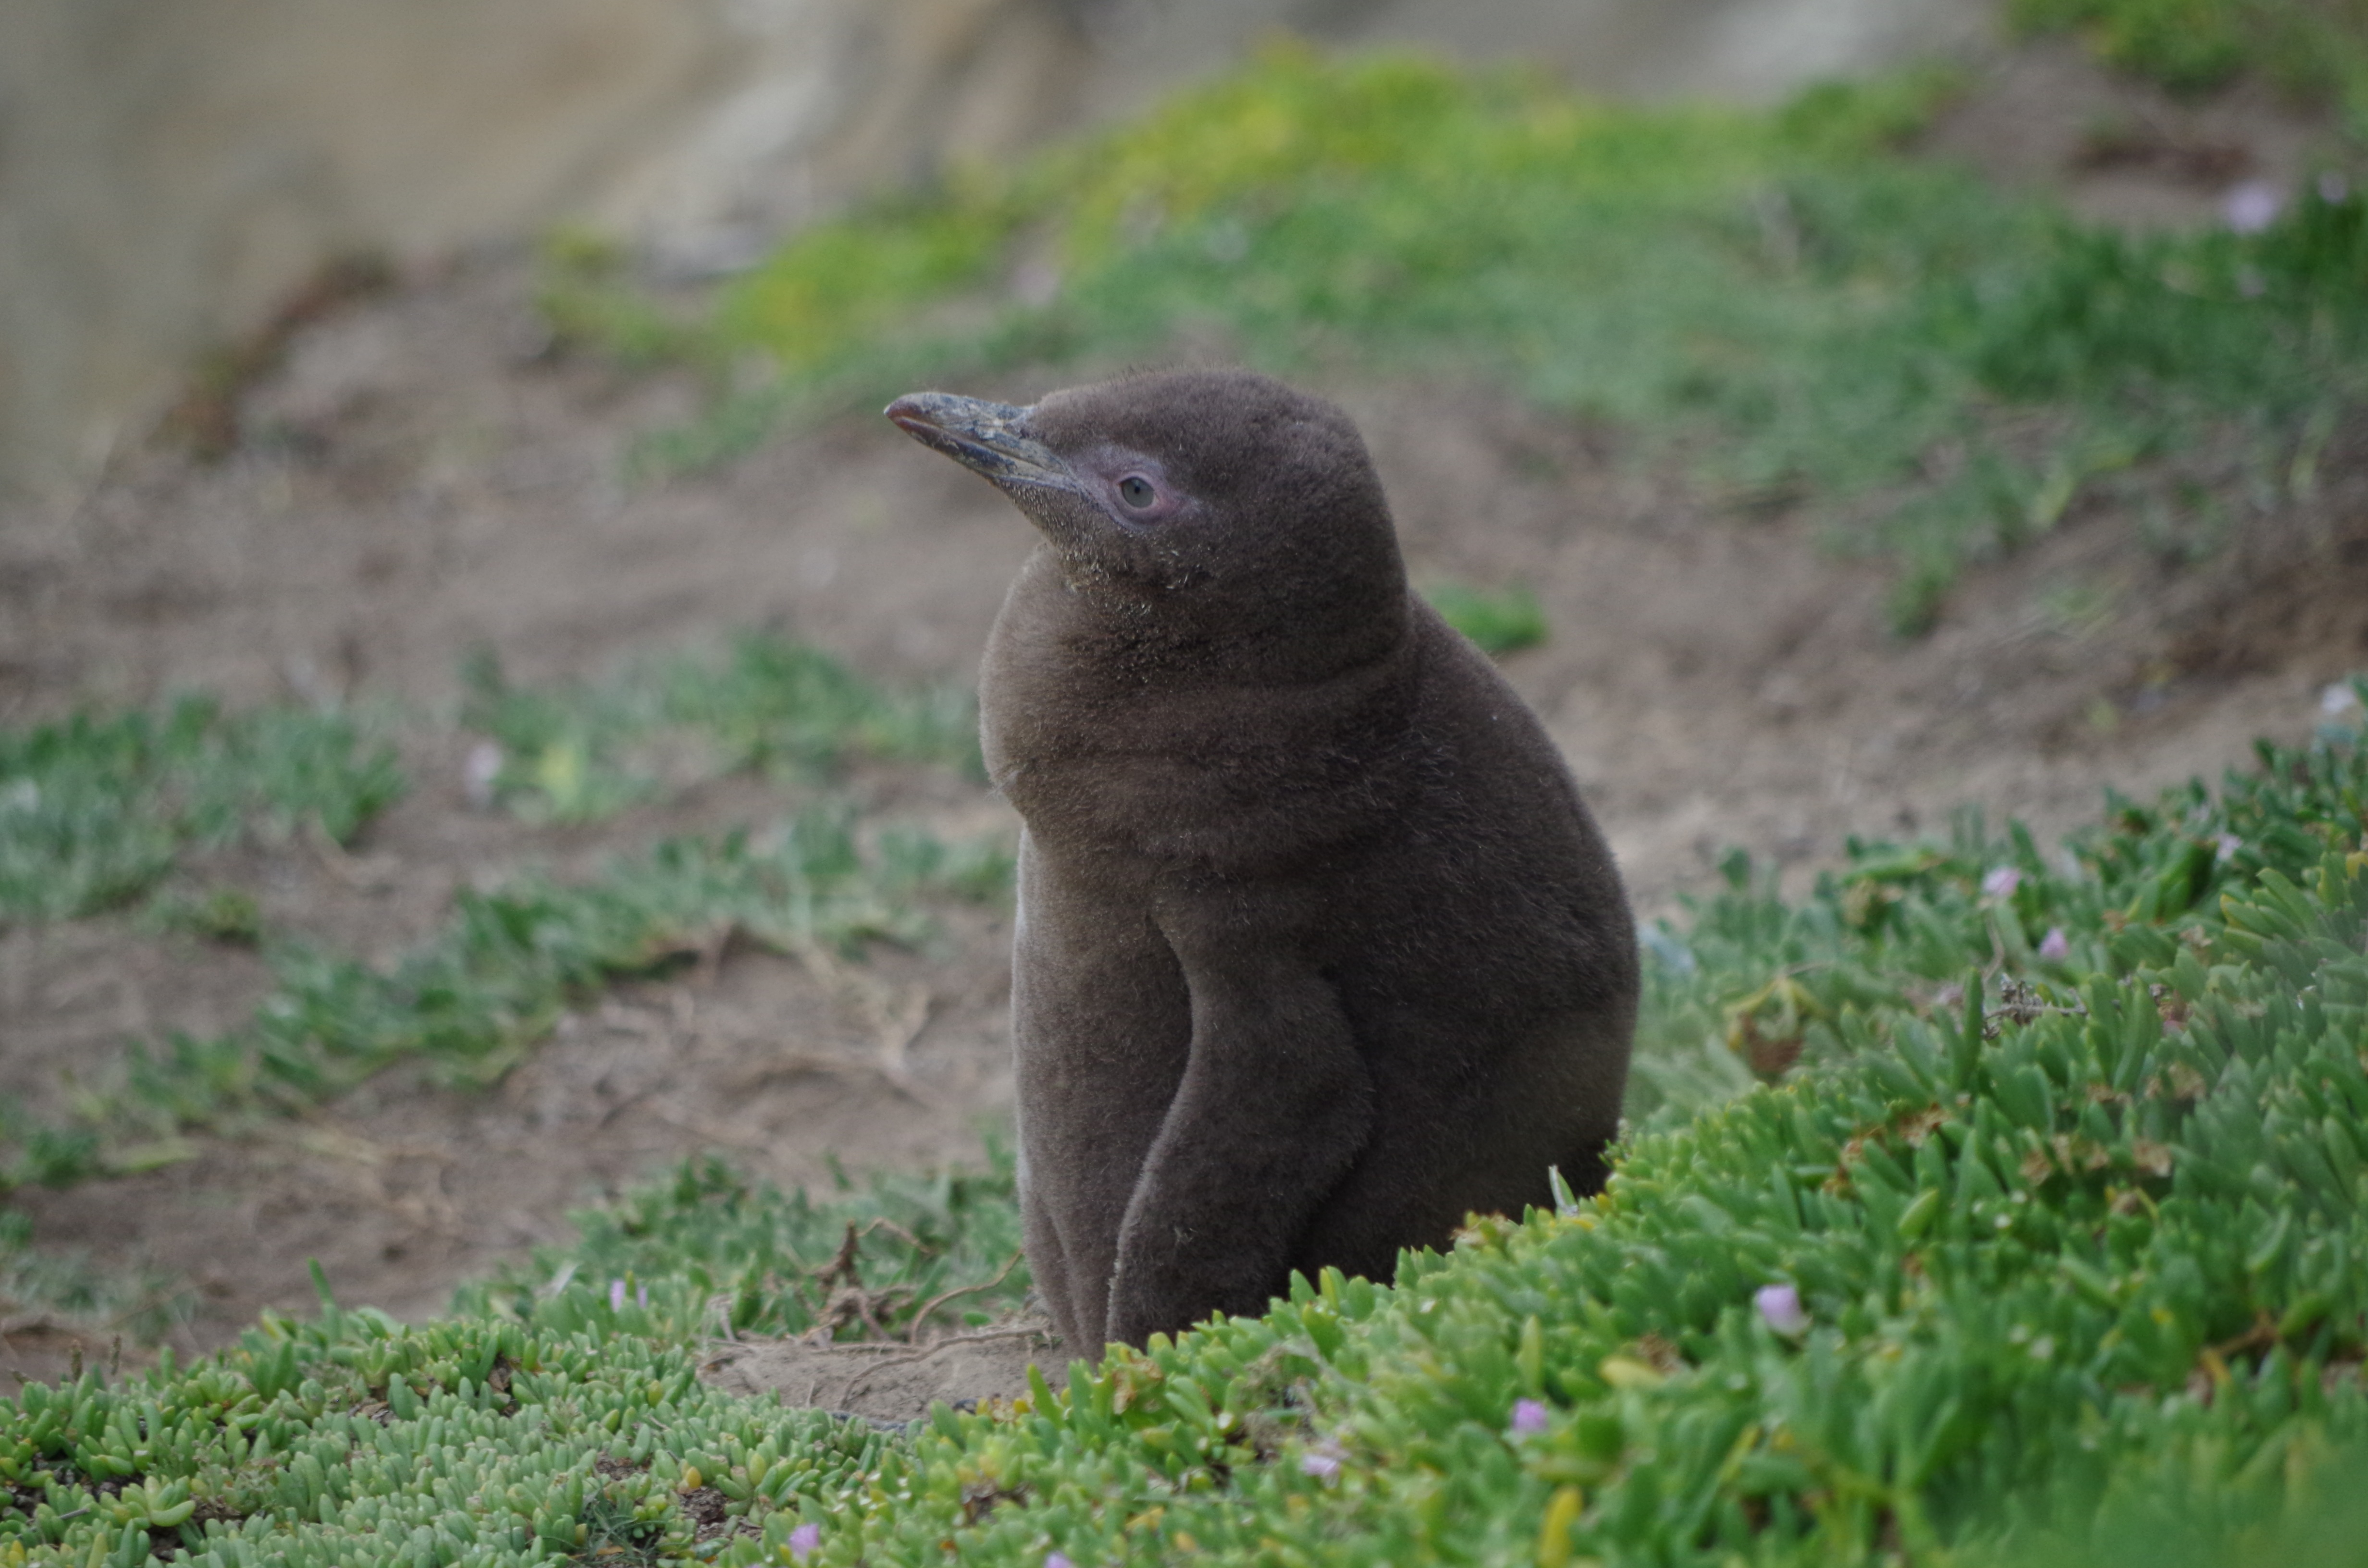
nature, bird, animal, cute, wildlife, wild, beak, small, fauna, penguin, vertebrate, adorable, wild animals, flightless bird, baby animals, perching bird